Lobopodia

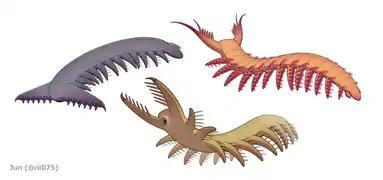
The siberiid lobopodians "Siberion" (upper left), "Megadictyon" (bottom center) and "Jianshanopodia" (upper right).

"Siberion", "Megadictyon" and "Jianshanopodia" may be grouped as siberiids (order Siberiida), jianshanopodians or "giant lobopodians" by some literatures. They are generally large — body length ranging from — xenusiid lobopodians with widen trunk, stout trunk lobopods without evidence of claws, and most notably a pair of robust frontal appendages. With the possible exception of "Siberion", they also have digestive glands like those of a gilled lobopodian and basal euarthropod. Their anatomy represent transitional forms between typical xenusiids and gilled lobopodians, eventually placing them under the basalmost position of arthropod stem-group.